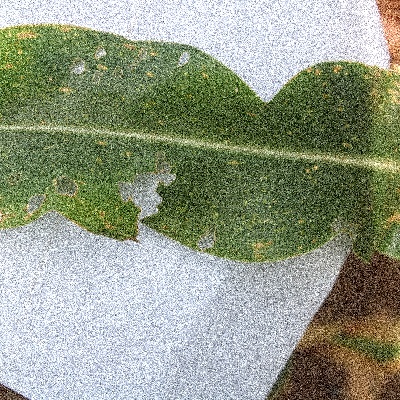
Label: Corn_(Maize)___Leaf_Spot